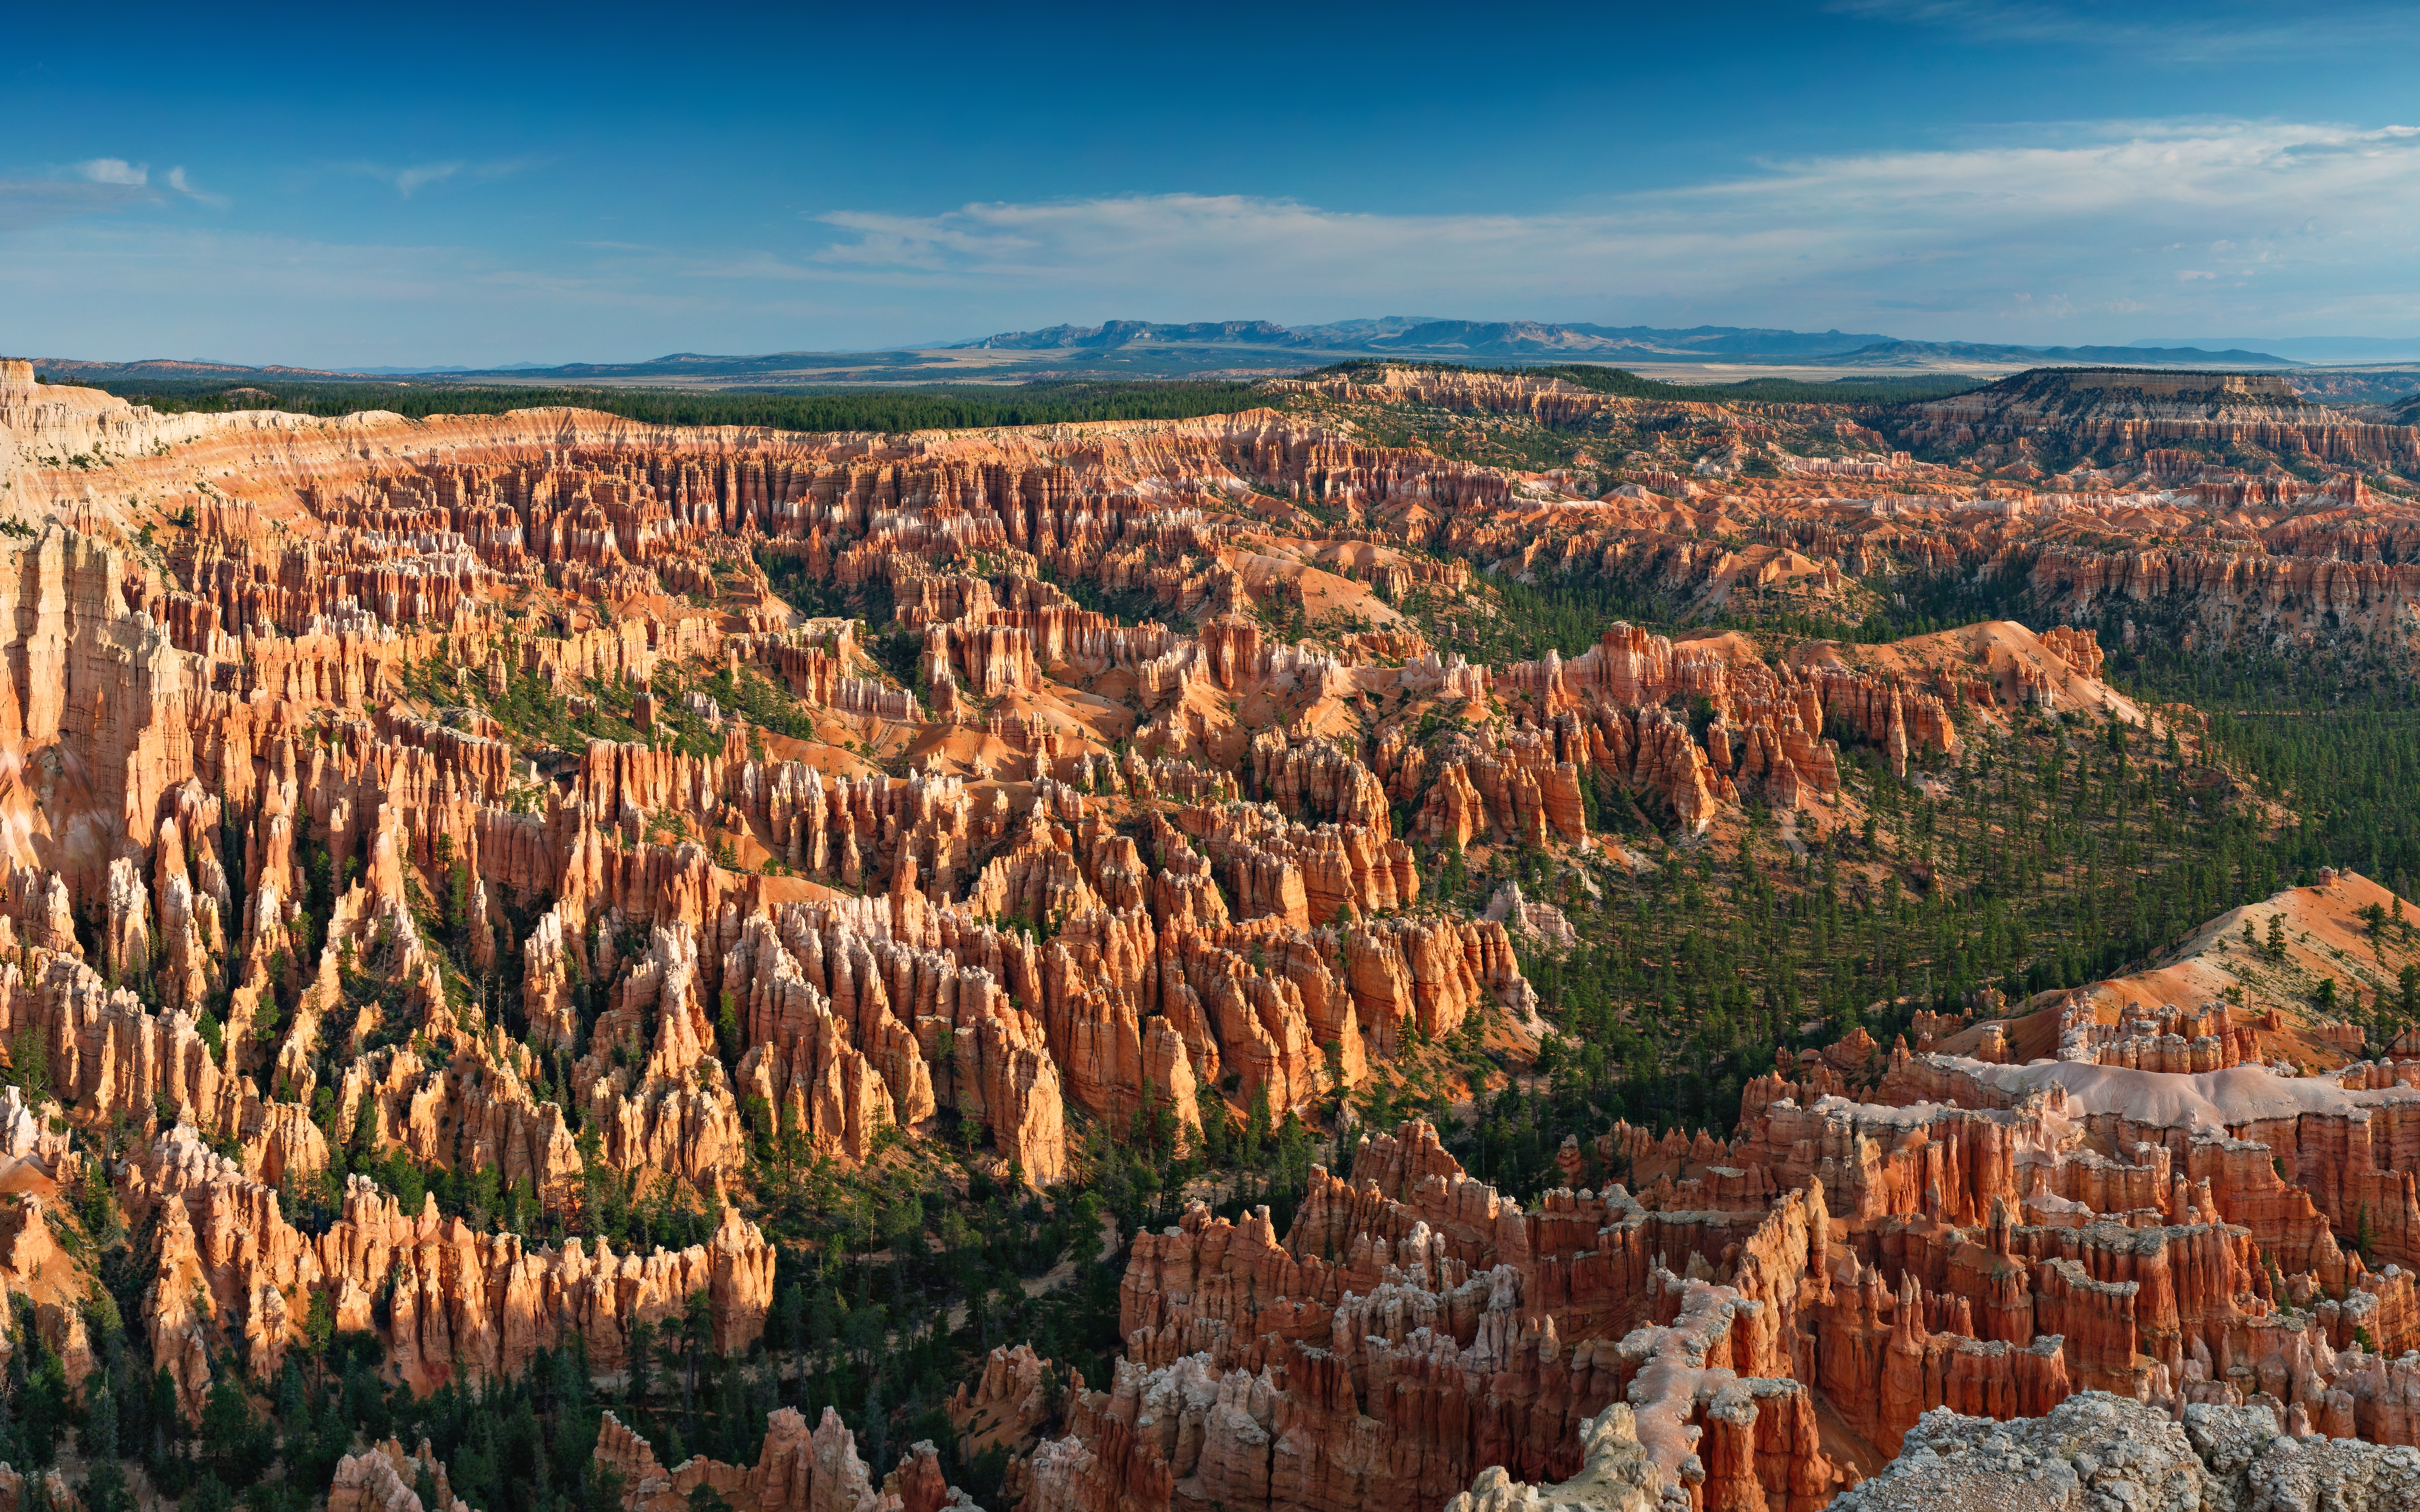
landscape, wilderness, sky, formation, park, canyon, national park, trees, bryce, rocks, national, geology, badlands, plateau, landform, geographical feature